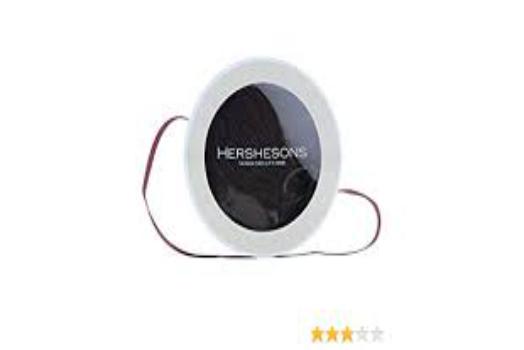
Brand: hershesons
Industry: Necessities